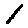
Label: 1